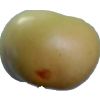
Label: Apple 6